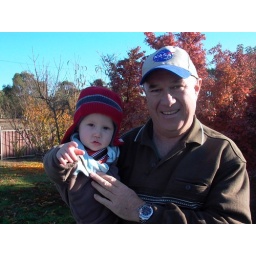
boys in hats